Waltharius

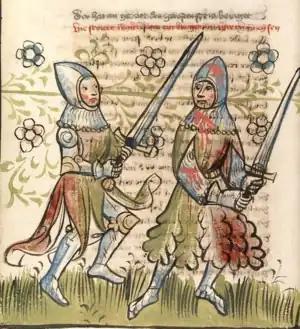
Waltharius

Waltharius is a Latin epic poem founded on German popular tradition relating the exploits of the Visigothic hero Walter of Aquitaine. While its subject matter is taken from early medieval Germanic legend, the epic stands firmly in the Latin literary tradition in terms of its form and the stylistic devices used. Thus, its 1456 verses are written in dactylic hexameter (the traditional meter of Latin epic poetry) and the poem includes copious references to (and phrases borrowed from) various Latin epics of antiquity, especially Vergil's "Aeneid".